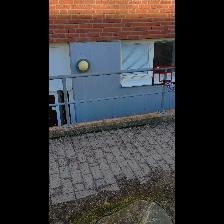
Label: NonHuman